Parachute tower in Baku

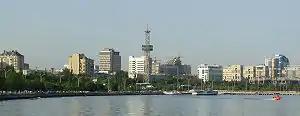
View of Baku Boulevard (the parachute tower in the center)

The parachute tower was open for use from anyone. Jumps from parachute for military preparation of youth were also held there. There were four marks on the tower, indicating the ten, twenty, twenty-five and sixty metre points respectively. The lowest mark was the safest, but jumping from the highest point was not permissible to everyone.